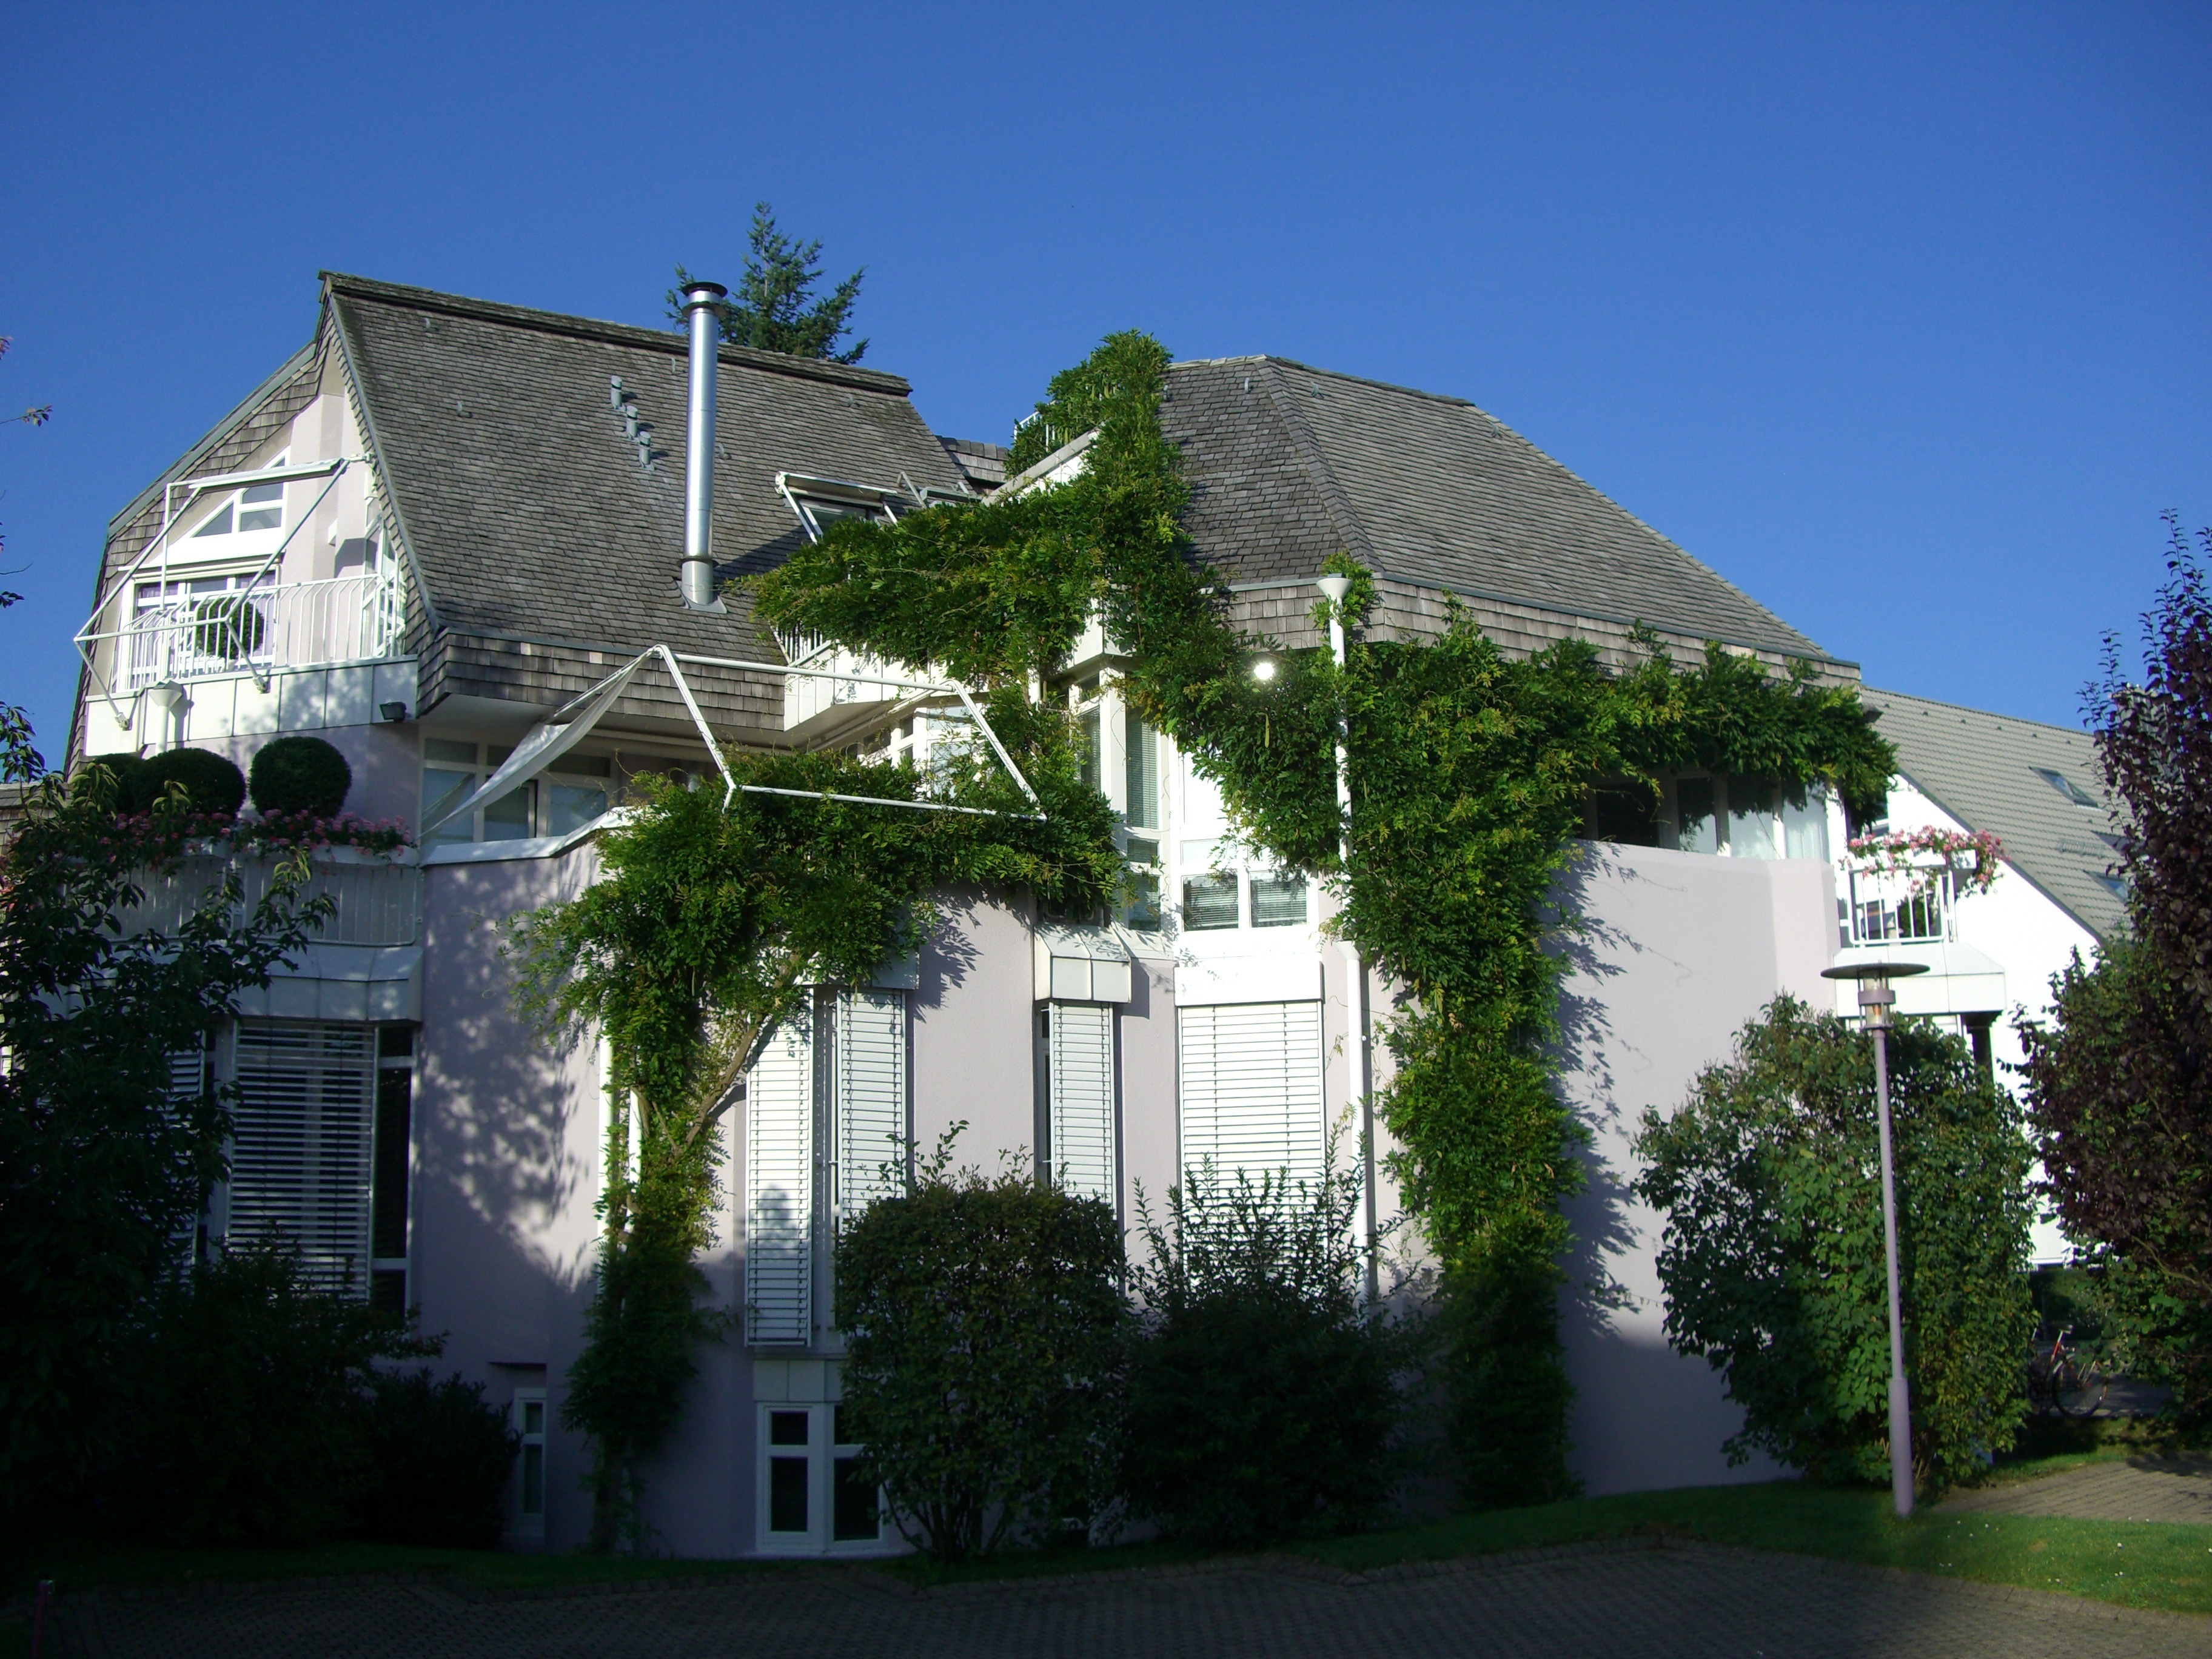
architecture, villa, mansion, house, building, home, village, suburb, cottage, ivy, facade, property, church, climber, estate, neighbourhood, turfed, entwined, residential area